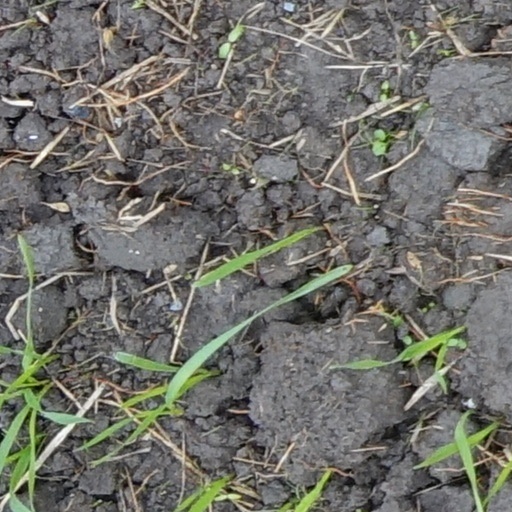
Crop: wheat